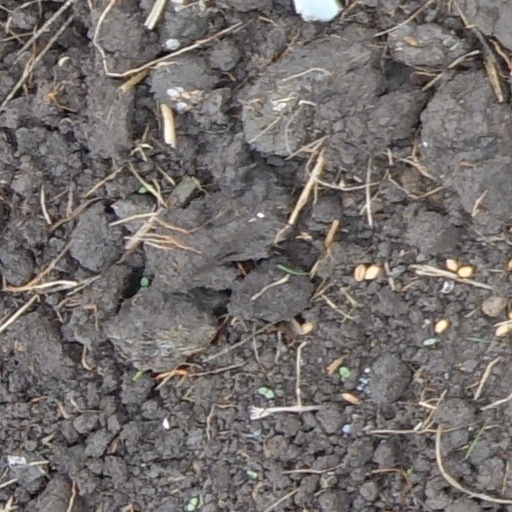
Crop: wheat